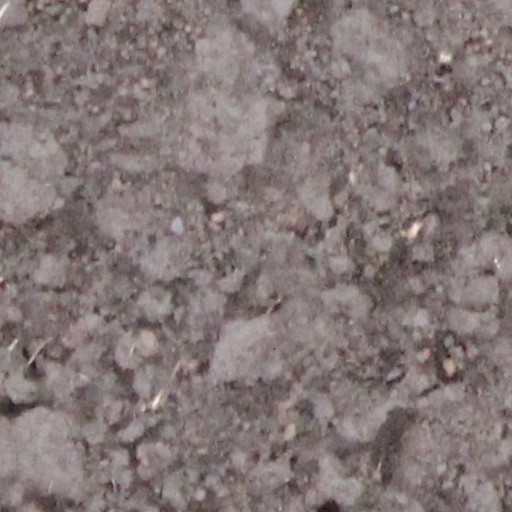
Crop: wheat